Georgy Zhukov

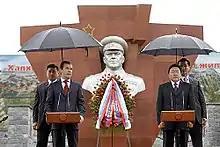
Russian president Dmitry Medvedev and Mongolian president Tsakhiagiin Elbegdorj visit the monument to Georgy Zhukov in Ulaanbaatar, near the Zhukov Museum in Zhukov Street in memory of the Battle of Khalkin Gol.

When Bulganin became premier in 1955, he appointed Zhukov as Defense Minister. Zhukov participated in many political activities. He successfully opposed the re-establishment of the Commissar system, arguing that the Party and political leaders were not professional military men, and thus the highest power should fall to the army commanders. Until 1955, Zhukov had both sent to and received letters from Eisenhower. Both leaders agreed that the two superpowers should coexist peacefully. In July 1955, Zhukov—together with Khrushchev, Bulganin, Vyacheslav Molotov and Andrei Gromyko—participated in a Summit Conference at Geneva after the USSR signed the Austrian State Treaty and withdrew its army from the country.